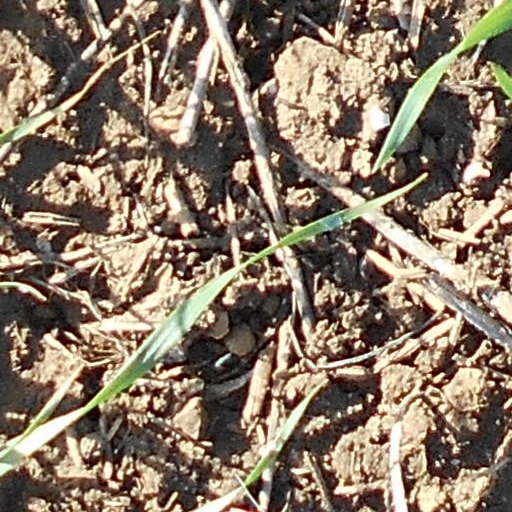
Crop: wheat